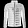
Label: Coat